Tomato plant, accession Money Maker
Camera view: vertical (180 deg); turntable rotation: 60 degrees
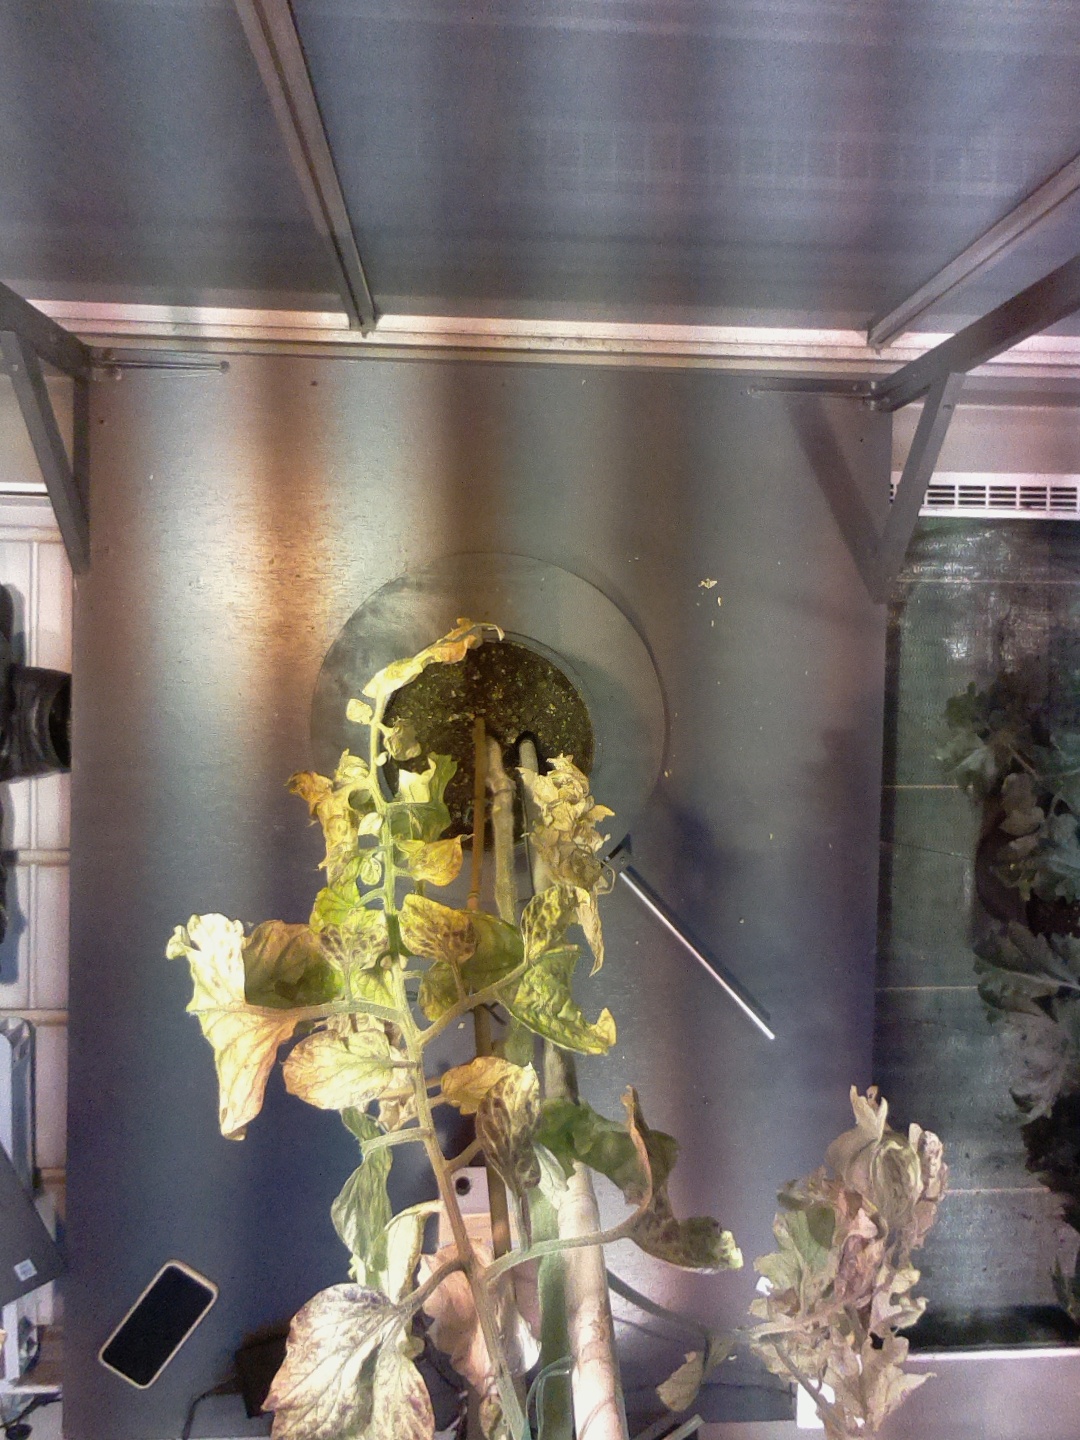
BBCH growth stage 88: 80%-90% of fruits show typical fully ripe color